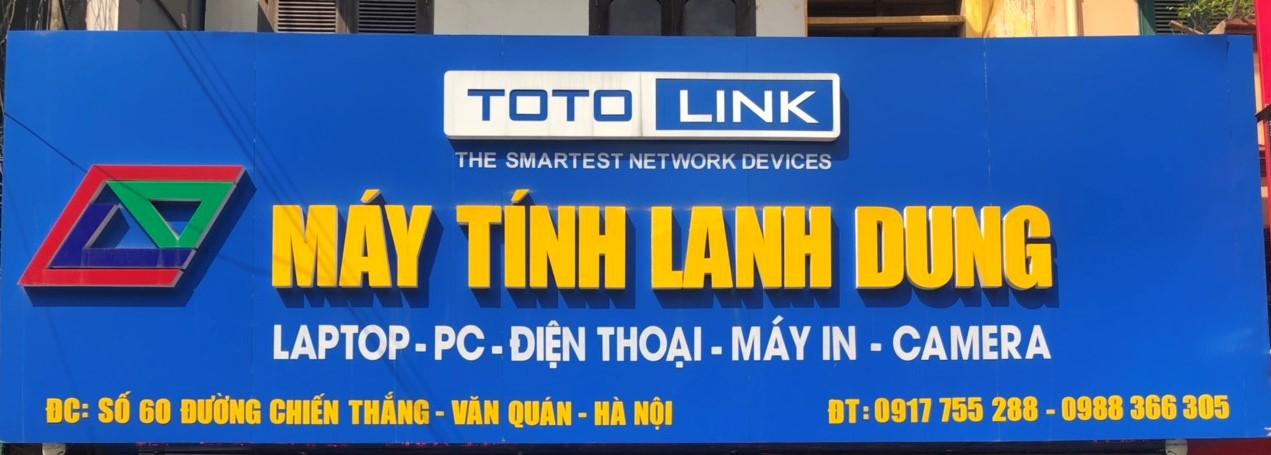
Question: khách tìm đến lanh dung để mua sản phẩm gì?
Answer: khách tìm đến lanh dung để mua laptop - pc - điện thoại - máy in - camera